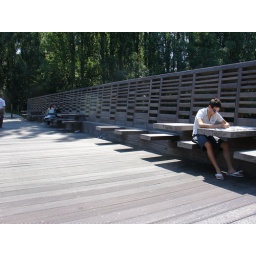
bridge over troubled water